Gatham

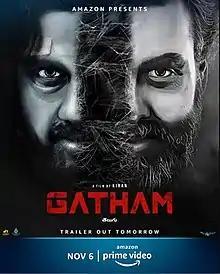
Film poster

Gatham is a 2020 Indian Telugu-language thriller film directed by Kiran Kondamadugula and starring Bhargava Poludasu, Rakesh Galebhe, and Poojitha Kuraparthi. It premiered on Amazon Prime Video on 6 November 2020. The film was selected in the Indian Panorama of feature films 2020 and was screened at International Film Festival of India in January 2021.